Slot-die coating

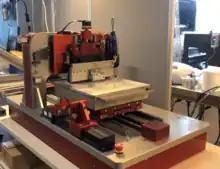
A photograph of a lab-scale slot-die coating tool for thin film materials research.

Miniaturized slot-die tools have become increasingly available to support the development of new roll-to-roll compatible processes prior to the requirement of full pilot- and production-scale equipment. These tools feature similar core components and functionality as compared to larger slot-die coating lines, but are designed to integrate into pre-production research environments. This is typically achieved by e.g. accepting standard A4 sized substrate sheets rather than full substrate rolls, using syringe pumps rather than industrial pumping solutions, and relying upon hot-plate heating rather than large industrial drying ovens, which can otherwise reach lengths of several meters to provide suitable residence times for drying.